Juan de Dios Chavez House

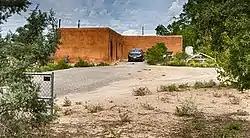
The house in 2012

The Juan de Dios Chavez House is a historic house in Albuquerque, New Mexico. The date of construction is unknown but it was probably built sometime before 1875. The property was part of the land on which Juan Cristobal Armijo built his "New Homestead" around that time, and the Juan de Dios Chavez House is thought to be older based on its architecture. Juan de Dios Chavez, who belonged to an old North Valley family, acquired the house in the early 20th century. The house was added to the New Mexico State Register of Cultural Properties in 1983 and the National Register of Historic Places in 1984.